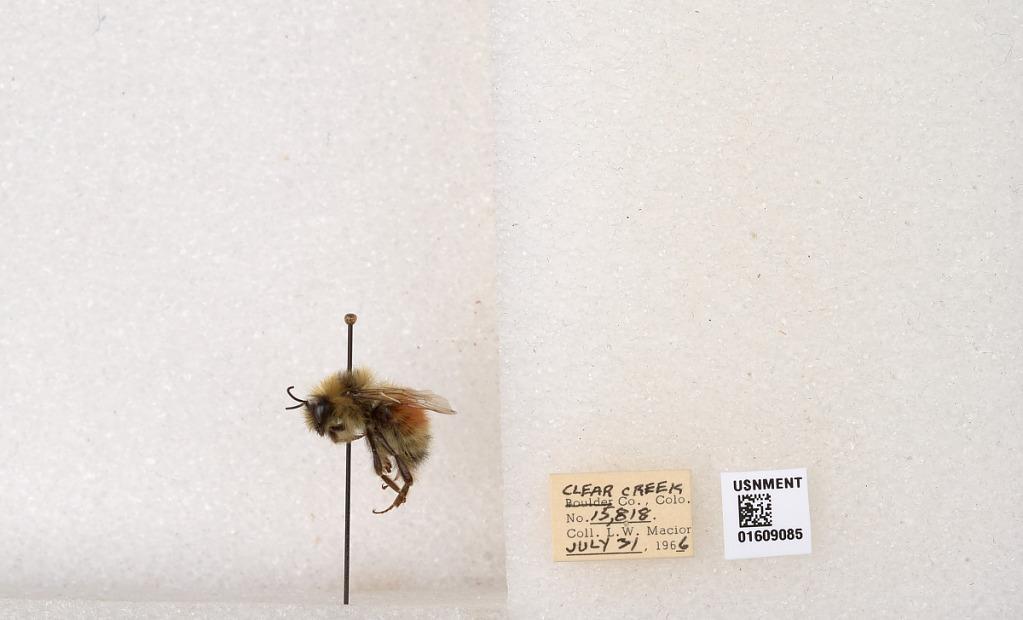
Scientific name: Bombus (Pyrobombus) sylvicola Kirby
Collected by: L. Macior
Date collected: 1966-7-31
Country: United States
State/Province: Colorado
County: Clear Creek
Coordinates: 39.6856, -105.645